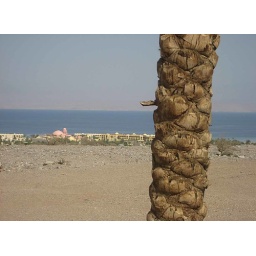
I was trying to take photos from the little blue shuttle bus, but trees kept jumping in the way!